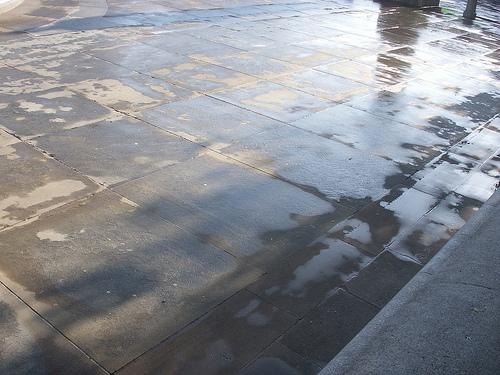
Weather: rain or strom